Tribes of Yemen

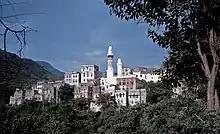
Jiblah Queen City Arwa Al-Sulaihi is a World Heritage Site

When Abd al-Malik bin Marwan entered Kufa, he was surprised to see Bani Nahd, despite their small number. They claimed, "We are stronger and more powerful." When he asked, "By whom?", they replied, "By you, Commander of the Faithful." Kinda also joined Abd al-Malik, with Ishaq bin Muhammad al-Kindi leading them. Abd al-Rahman bin Muhammad al-Kindi, also known as "Ibn al-Ash’ath," later led a famous revolution at the head of five thousand fighters against the Kharijites. Uday bin Uday al-Kindi and Amira bin al-Harith al-Hamdani were sent to fight against Saleh Ibn Masrah al-Tamimi, a Khariji, who was eventually killed.